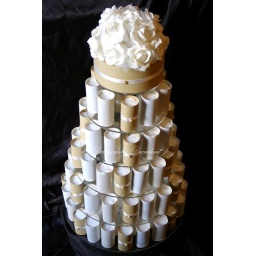
way to many minies to deal with lol!!!! cylinders of cake in card stock top cutting cake topped with gumpaste roses